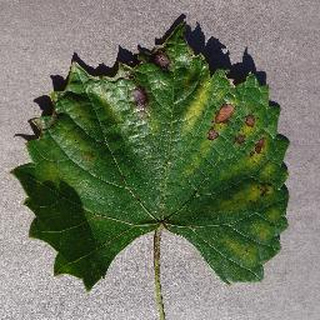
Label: grape_esca_black_measles